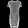
Label: Dress